People v. Turner

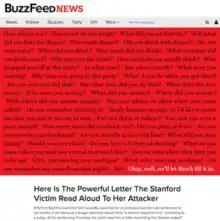
BuzzFeed's publication of the victim impact statement

On June 2, 2016, Miller read a 7,138-word victim impact statement aloud in the sentencing phase of the trial. The "New York Times" described the statement as a ""cri de coeur" against the role of privilege in the trial and the way the legal system deals with sexual assault." On June 3, 2016, Palo Alto Online and BuzzFeed published Doe's full statement. BuzzFeed's publication rapidly went viral, achieving over 8 million views in three days, driven by widespread sharing on social media.